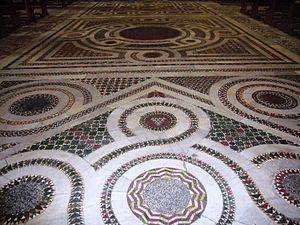
L'opus sectile est une technique artistique ancienne qui utilise des marbres taillés pour la décoration de pavages et de marqueteries.
Cette page concerne l'année 731 du calendrier julien.
La basilique San Crisogono est une église romaine située dans le quartier Trastevere sur la via di Trastevere. C'est l'une des plus anciennes églises de Rome, édifiée initialement au IVᵉ siècle et entièrement reconstruite au XVIIᵉ siècle et dédiée à saint Chrysogone d'Aquilée.